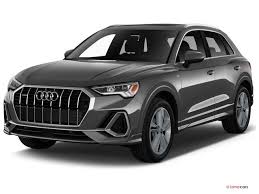
Label: noambulance